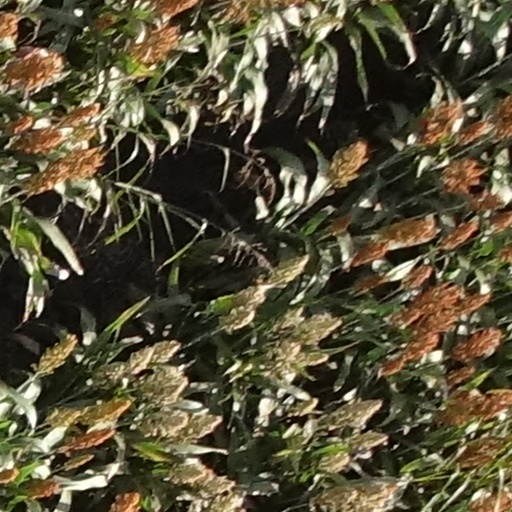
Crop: sorghum